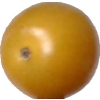
Label: tomato_cherry_yellow